Neumarkt, Zurich

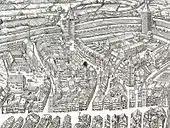
Neumarkt on the so-called Murerplan of 1576, Predigerkirche to the left

Neumarkt is bounded by "Spiegelgasse", "Rindermarkt", "Froschauergasse" and "Seilergraben" streets in the Rathaus quarter (Altstadt) on the right bank of the river Limmat, and Grimmenturm is a landmark seen from all location around the inner city of Zürich.